Robert II of Scotland

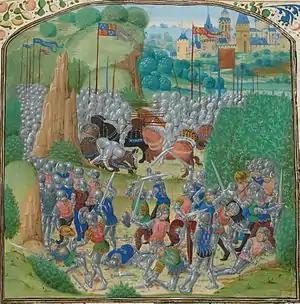
A medieval miniature depicting the Battle of Otterburn where Carrick's close ally, James, Earl of Douglas was killed

Robert's son, John, Earl of Carrick, had become the foremost Stewart magnate south of the Forth just as Alexander, Earl of Buchan was in the north. Alexander's activities and methods of royal administration, enforced by Gaelic mercenaries, drew criticism from northern earls and bishops and his younger half-brother David, Earl of Strathearn. These complaints damaged the king's standing within the Council leading to criticism of his ability to curb Buchan's activities. Robert's differences with the Carrick affinity regarding the conduct of the war and his continued failure or unwillingness to deal with Buchan in the north led to the political convulsion of November 1384 when the Council removed the king's authority to govern and appointed Carrick as lieutenant of the kingdom — a "coup d'état" had taken place. With Robert sidelined, there was now no impediment in the way of war. In June 1385, a force of 1200 French soldiers joined the Scots in a campaign that involved the Earl of Douglas and two of Robert's sons, John, Earl of Carrick and Robert, Earl of Fife. The skirmishes saw small gains but a quarrel between the French and Scottish commanders saw the abandonment of an attack on the important castle of Roxburgh.